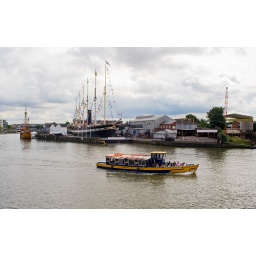
A bristol river ferry with the ss great britain and the sailing ship &amp;quot;mathew&amp;quot; in the background.